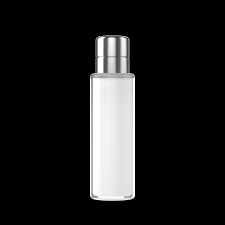
Label: glass